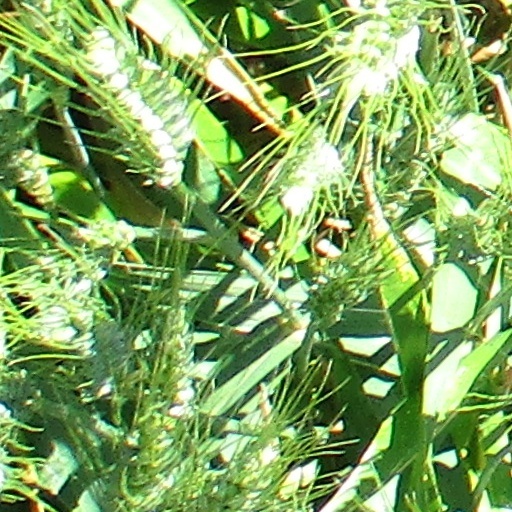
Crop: wheat